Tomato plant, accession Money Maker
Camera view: vertical (180 deg); turntable rotation: 270 degrees
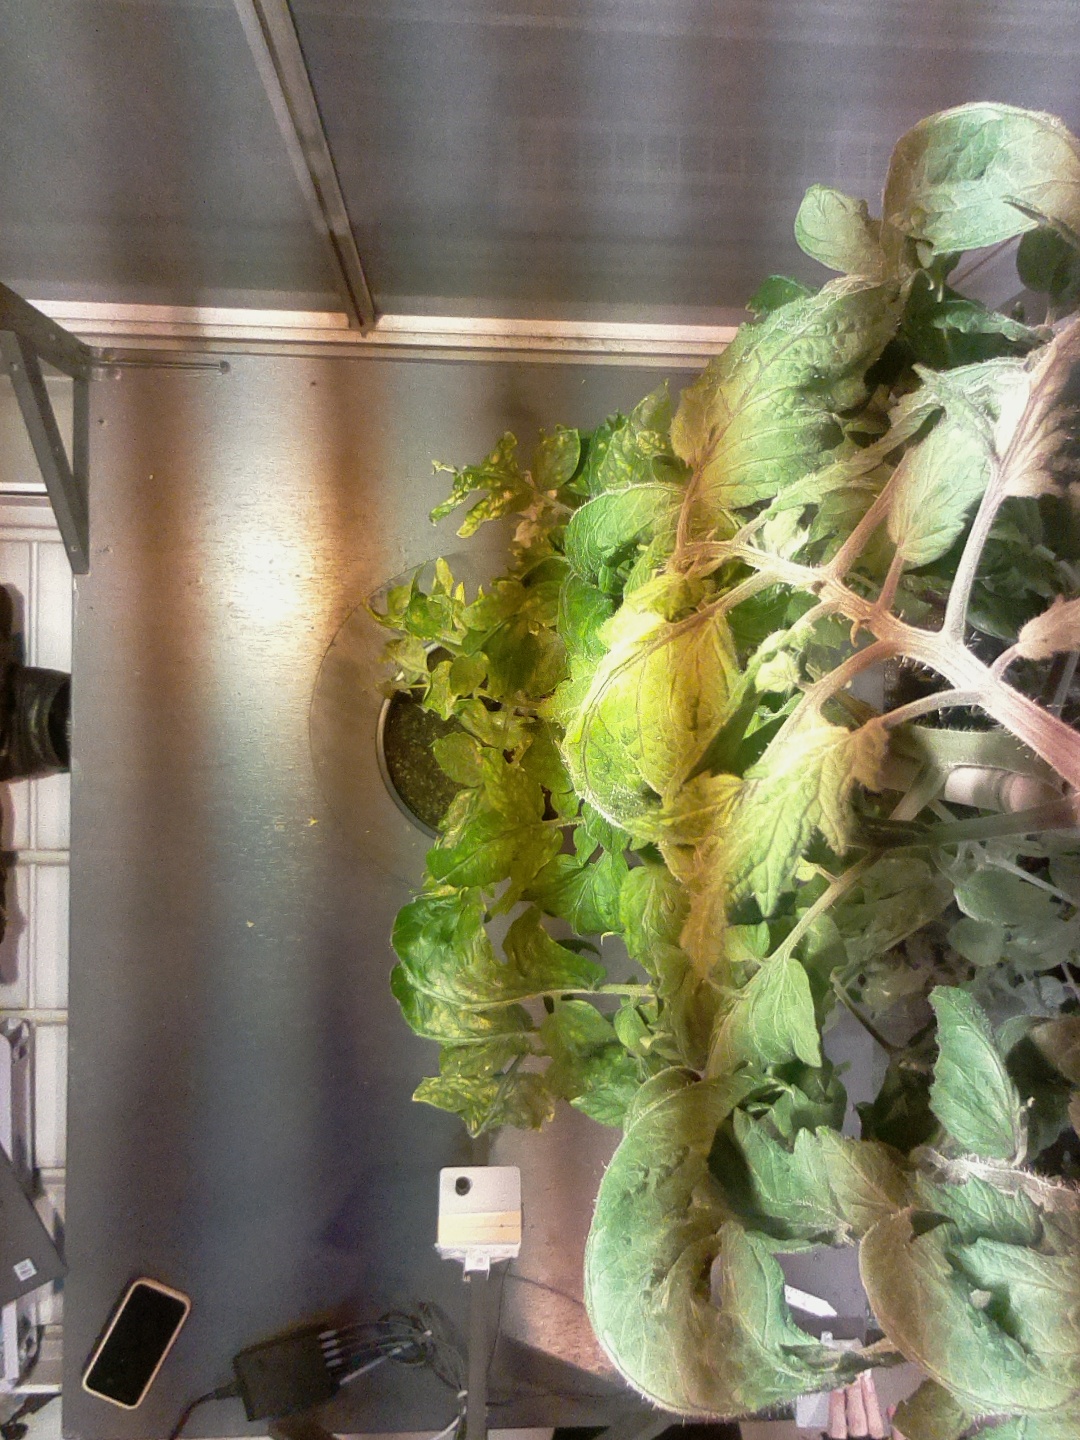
BBCH growth stage 73: 30%-40% of final fruit size